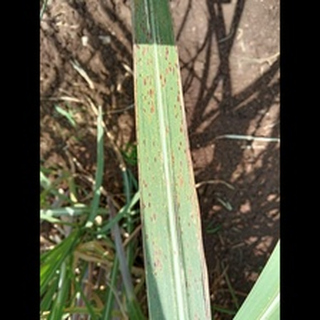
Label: sugarcane_rust